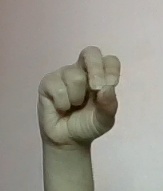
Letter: gaaf